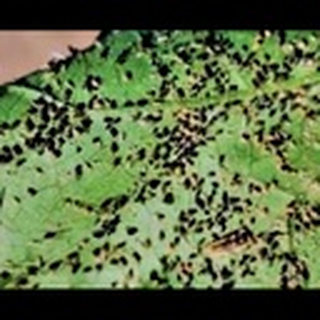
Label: cotton_aphids